Gatehead railway station

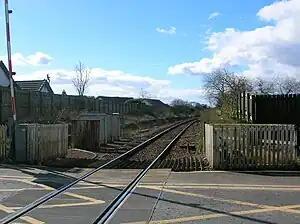
The remains of the station platform in early 2007

Gatehead railway station was a railway station serving the village of Gatehead, East Ayrshire, Scotland.